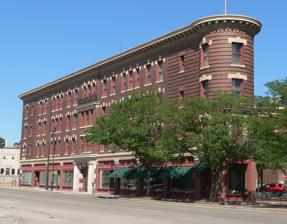
Building: Flatiron Hotel
Country: United States of America
Year built: 1912
United States historic place Flatiron Hotel U.S. National Register of Historic Places View from the east, near junction of St. Mary's Avenue and Howard Street Show map of Nebraska Show map of the United States Location 1722 St. Mary's Avenue, Omaha, Nebraska Coordinates 41°15′19.2″N 95°56′22.1″W / 41.255333°N 95.939472°W / 41.255333; -95.939472 Built 1912 Architectural style Georgian Revival NRHP reference No. 78003403 Added to NRHP 1978 The Flatiron Hotel is located at 1722 St. Mary's Avenue in downtown Omaha, Nebraska . Designed by architect George Prinz and originally constructed in 1912 as an office building, in 1914 it was renovated for use as a hotel. Today the building serves as office and commercial space. It formerly housed an upscale restaurant, the Flatiron Cafe, which closed in 2022. The Flatiron Hotel was added to the National Register of Historic Places in 1987. About Drawing upon the original Flatiron Building in New York City , Augustus F. Kountze , a local banker and landowner, had the building erected as commercial and office space in 1912. The building, designed in the Georgian Revival style, is one of Omaha's most distinctive buildings. It has four stories with a circular tower at the point of the triangle, and is highlighted by decorative brickwork. There is limestone trim around the entire building, with a brown brick exterior on the whole building. In Popular Culture In the novel Kings of Broken Things by Theodore Wheeler, the Flatiron Hotel is the site of a criminal scheme to dig secret tunnels that connect reputable hotels to brothels. The novel depicts several criminal endeavors connected to noted crime and political boss Tom Dennison . See also Landmarks in Omaha List of buildings named Flatiron Building References